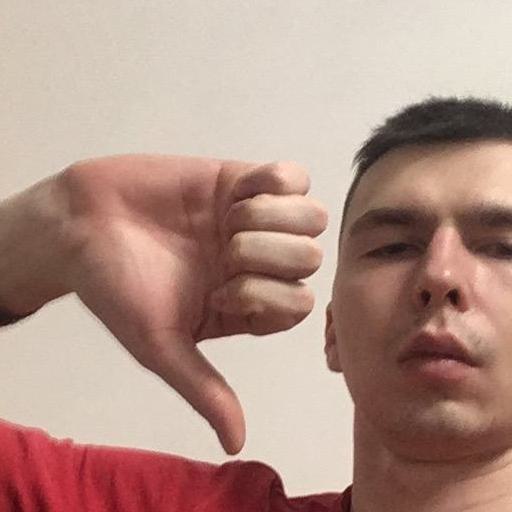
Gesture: dislike